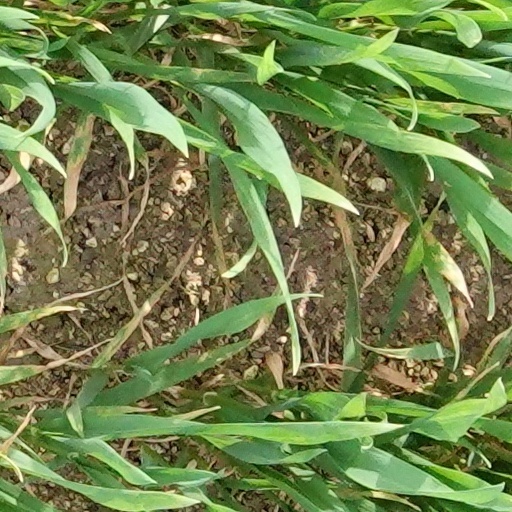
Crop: wheat